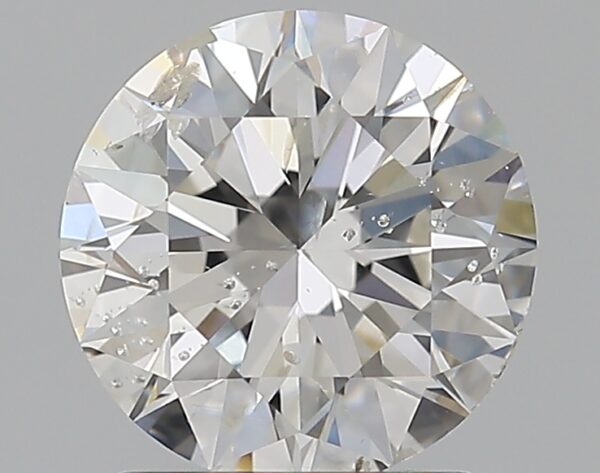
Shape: round
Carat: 1.5
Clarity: SI2
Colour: E
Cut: EX
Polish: EX
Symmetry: EX
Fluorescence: ST
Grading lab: IGI
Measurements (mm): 7.3 x 7.26 x 4.54